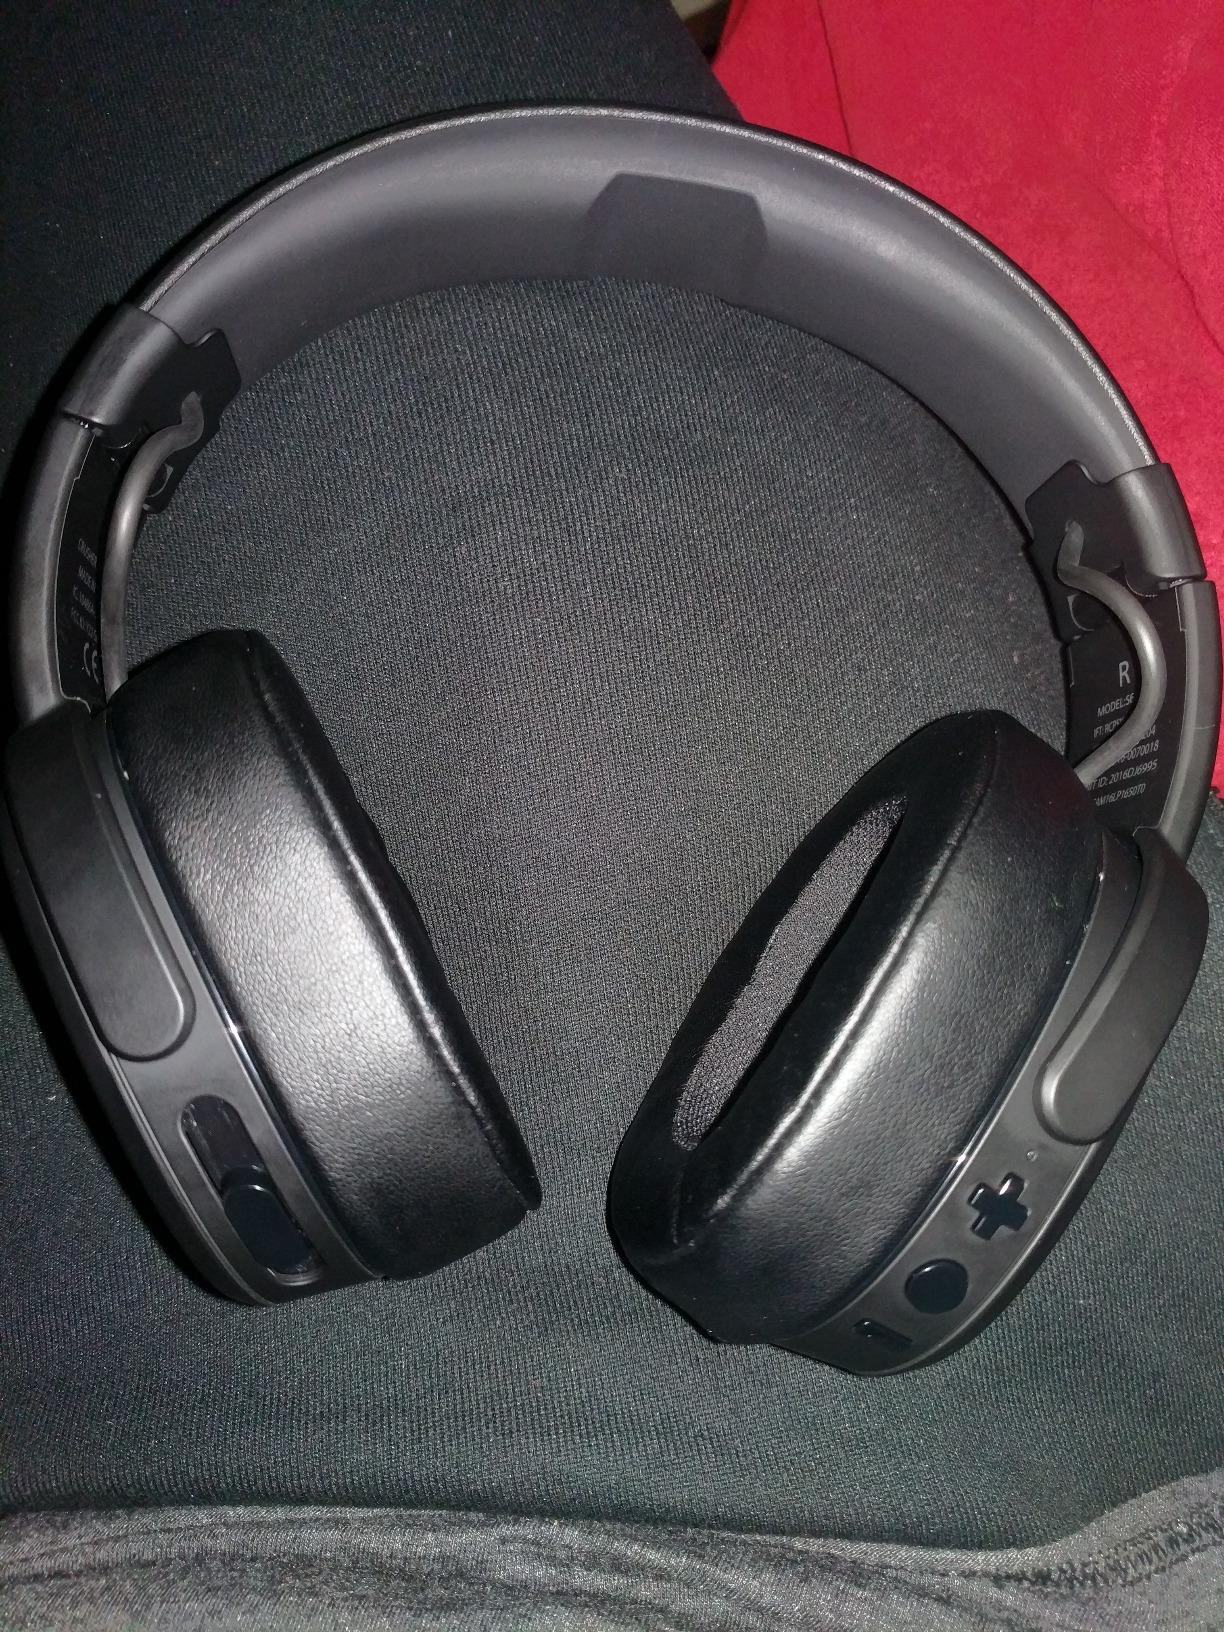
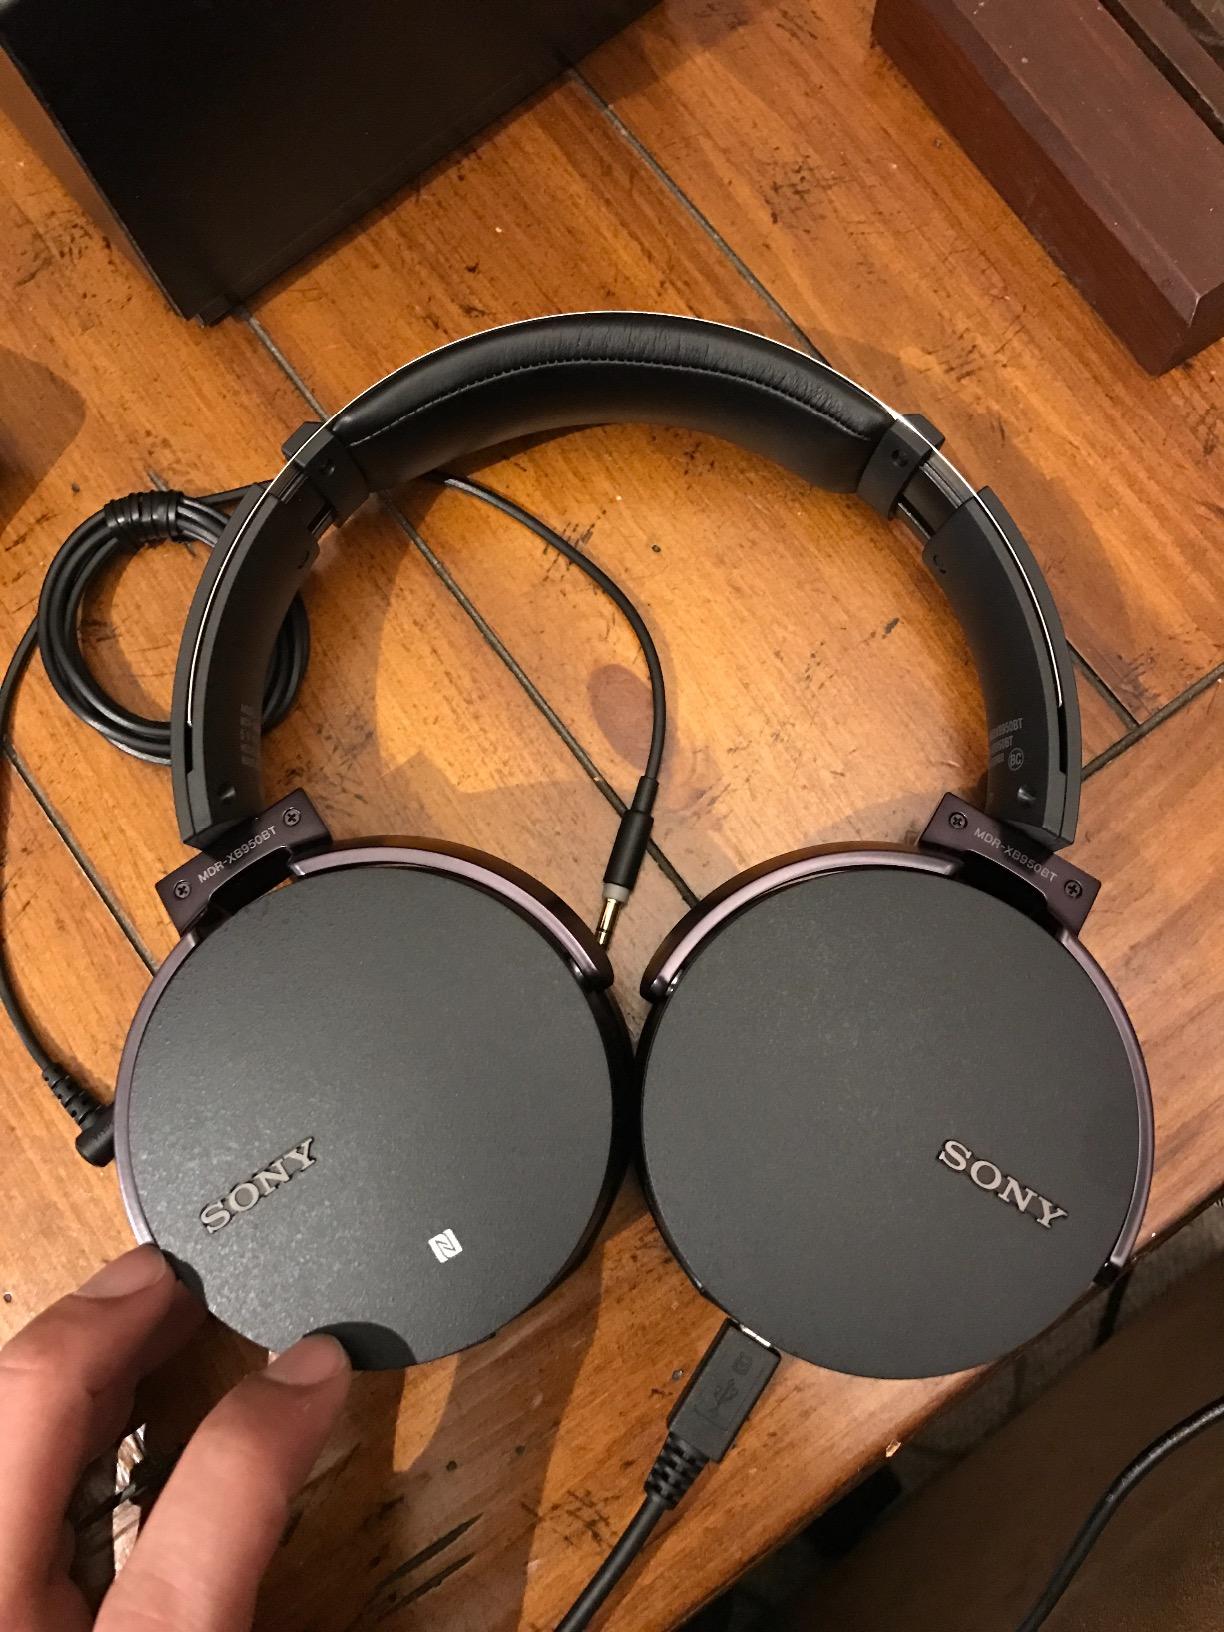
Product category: headphones
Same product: no